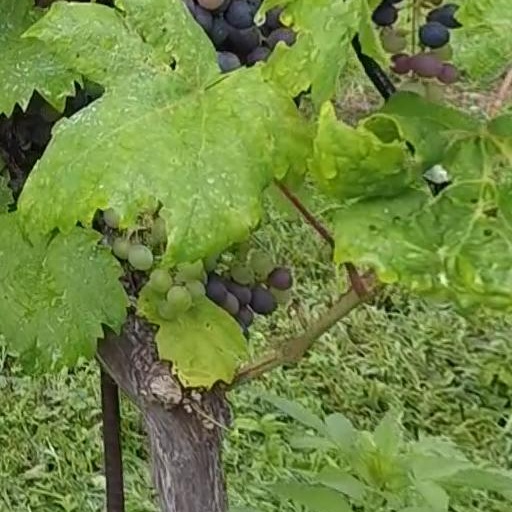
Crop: grape